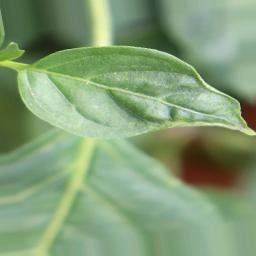
Label: mites_and_trips